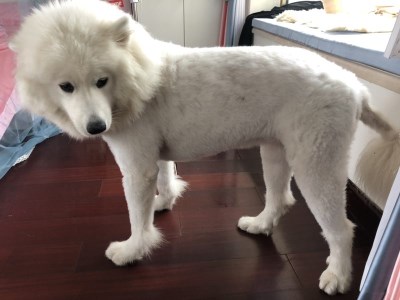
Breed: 2192-n000088-Samoyed